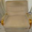
Label: chair